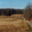
Label: plain